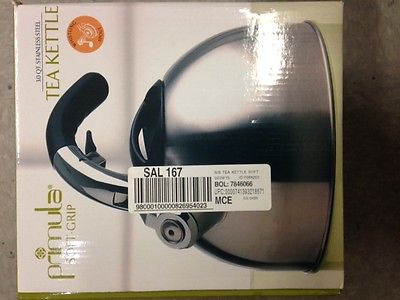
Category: kettle